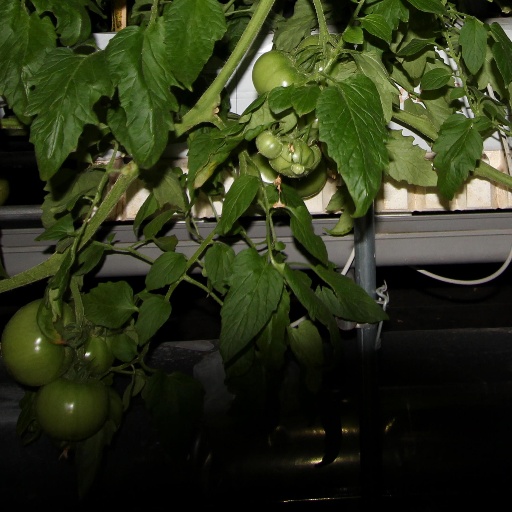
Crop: tomato